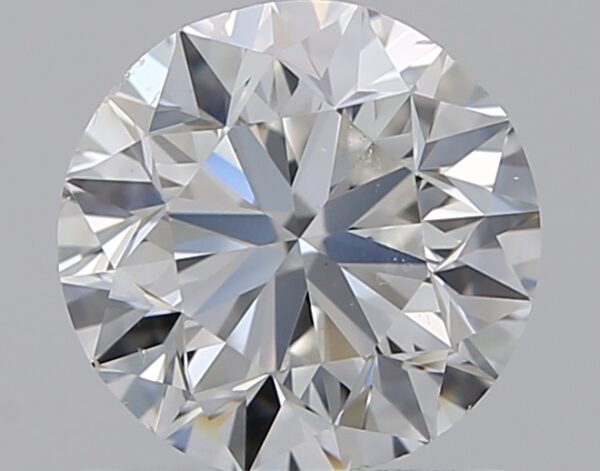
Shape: round
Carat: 0.9
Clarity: SI1
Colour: G
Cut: VG
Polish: EX
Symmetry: VG
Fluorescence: N
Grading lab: GIA
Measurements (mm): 5.95 x 6.02 x 3.9